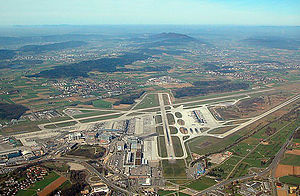
Lufthavn / En lufthavns indretning / Start- og landingsbaner
Zürich Lufthavn i fugleperspektiv.
En lufthavn er et sted hvor fly primært bruges til ruteflyvning eller fragtflyvning eller skoleflyvning med større fly.